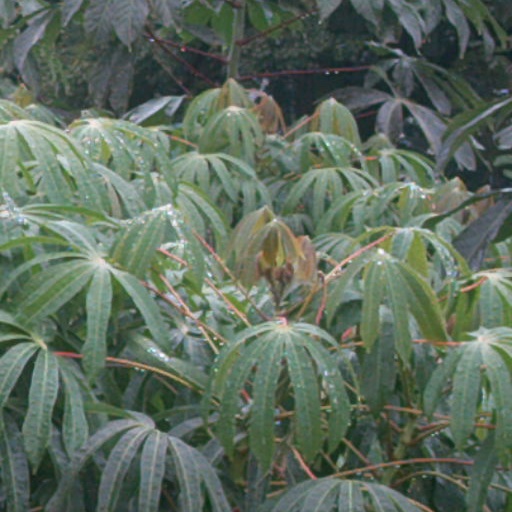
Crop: cassava